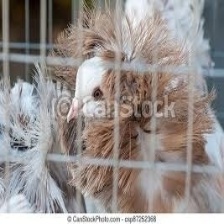
Species: JACOBIN PIGEON
Scientific name: COLUMBA LIVIA